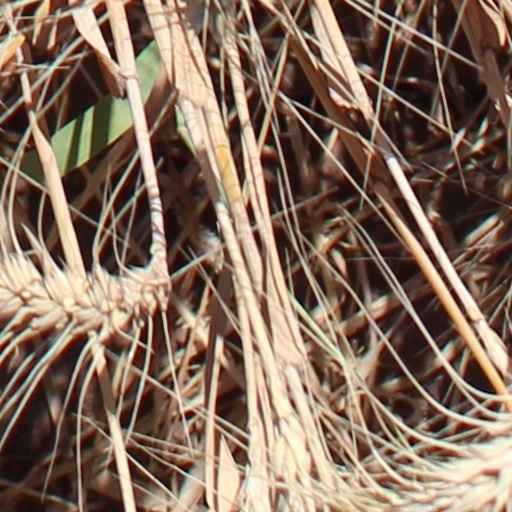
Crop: wheat